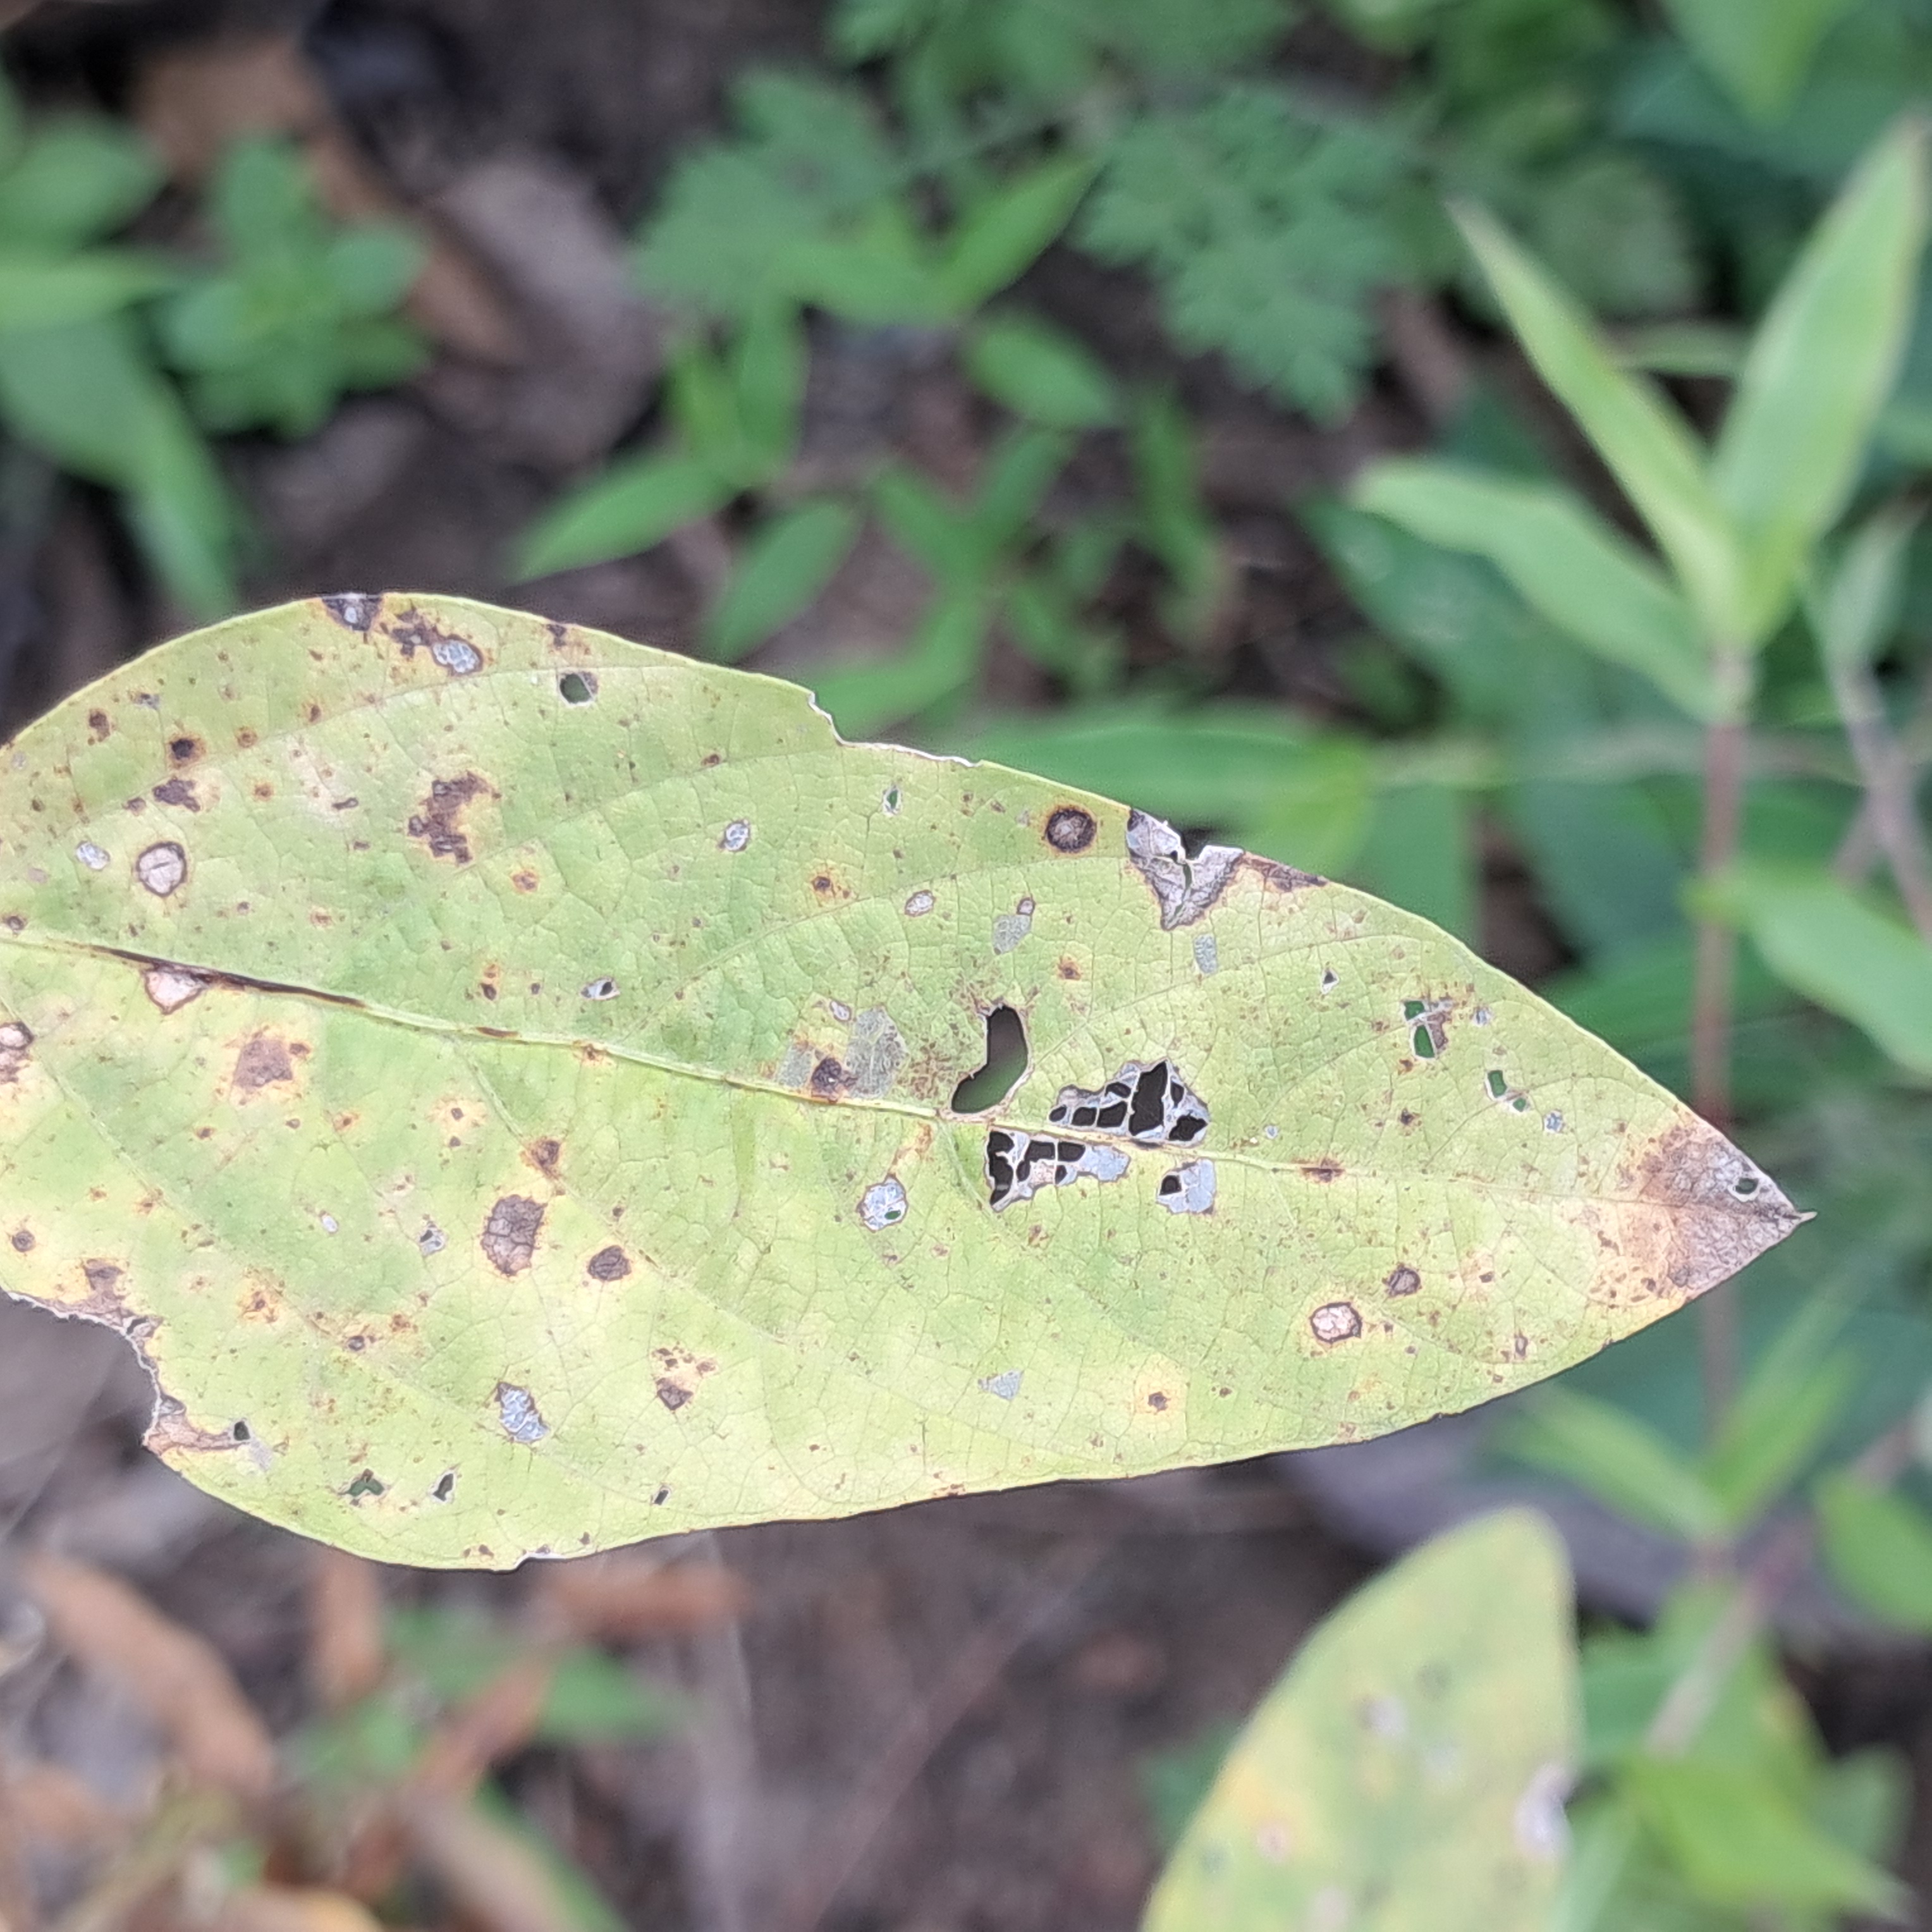
Label: Rust